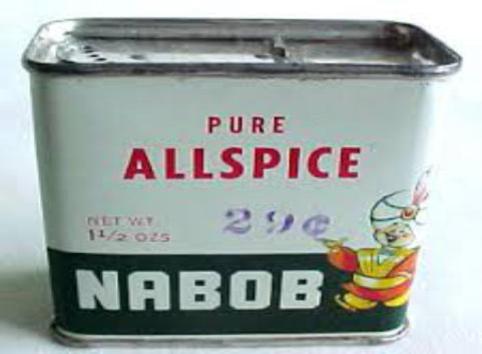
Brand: nabob
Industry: Food